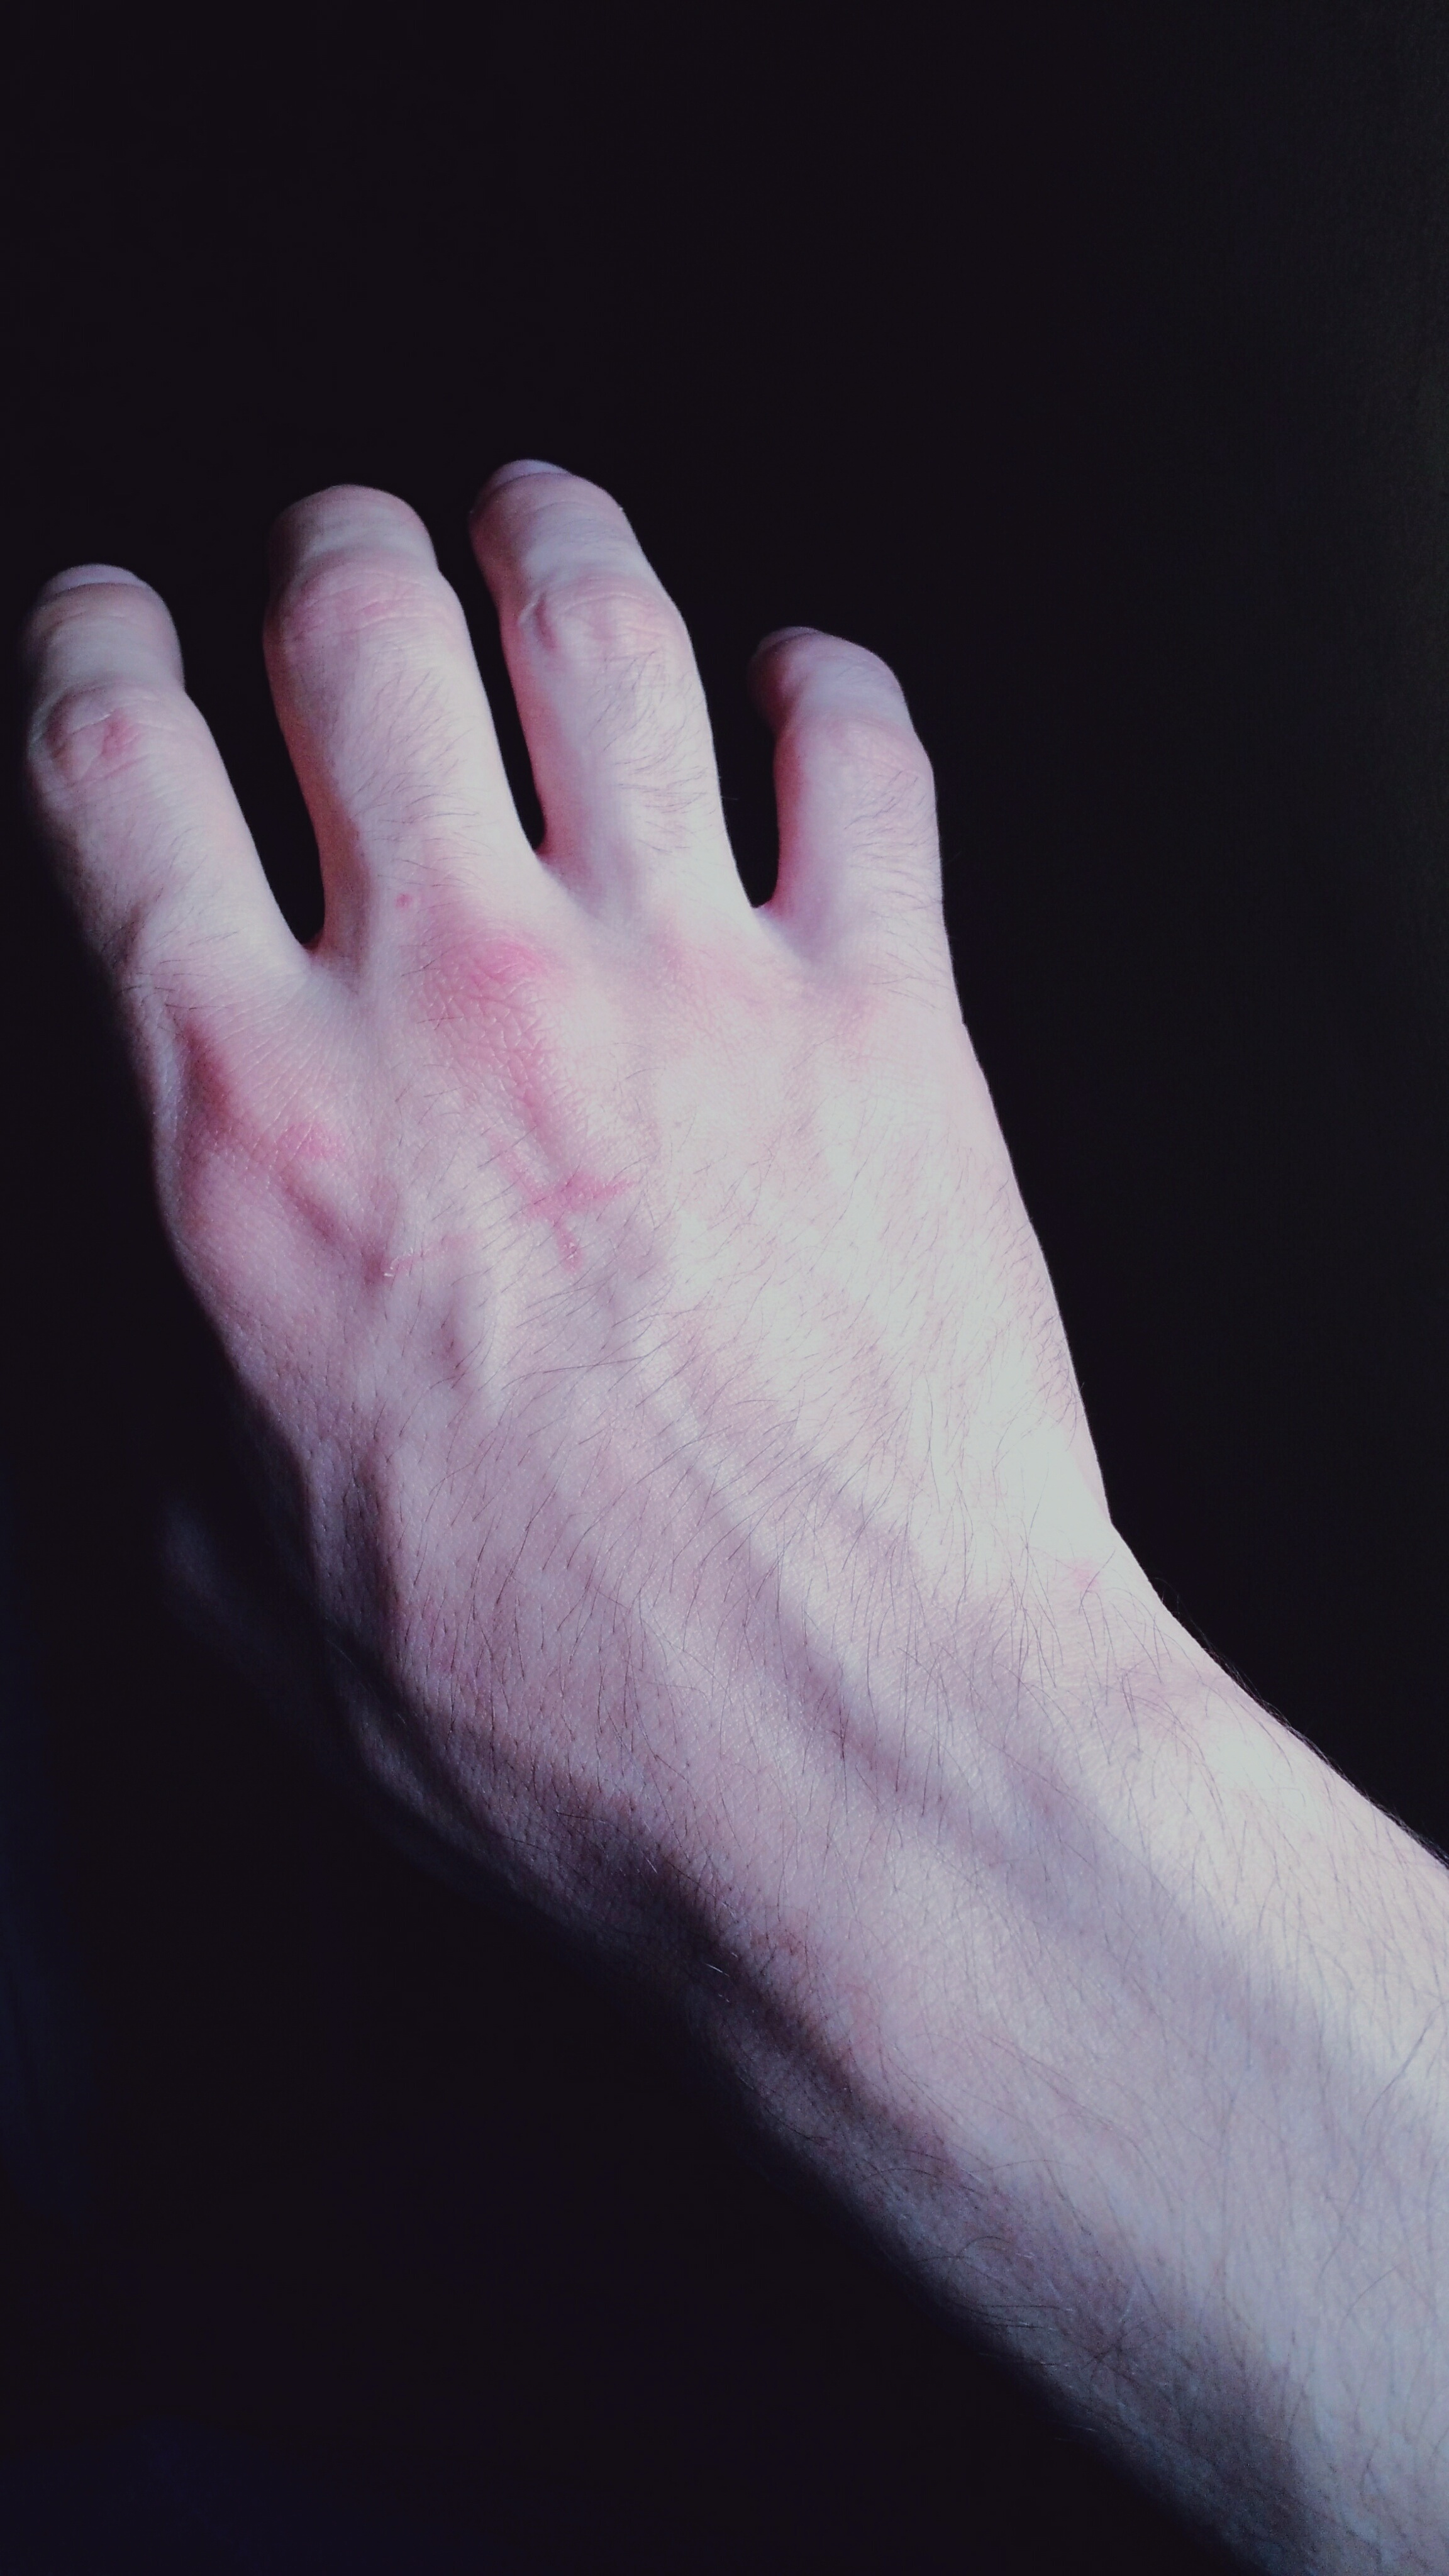
hand, white, leg, finger, arm, close up, human body, sense